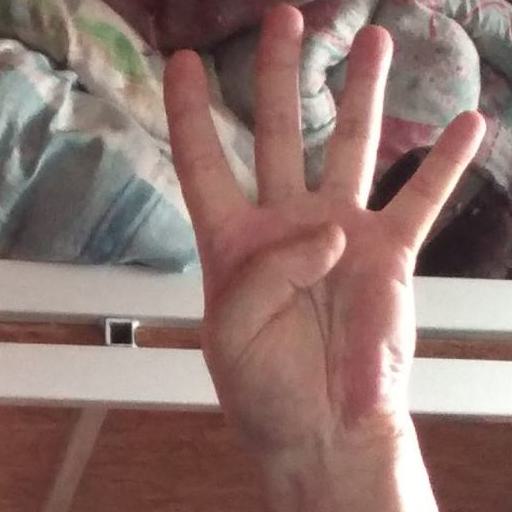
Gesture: four